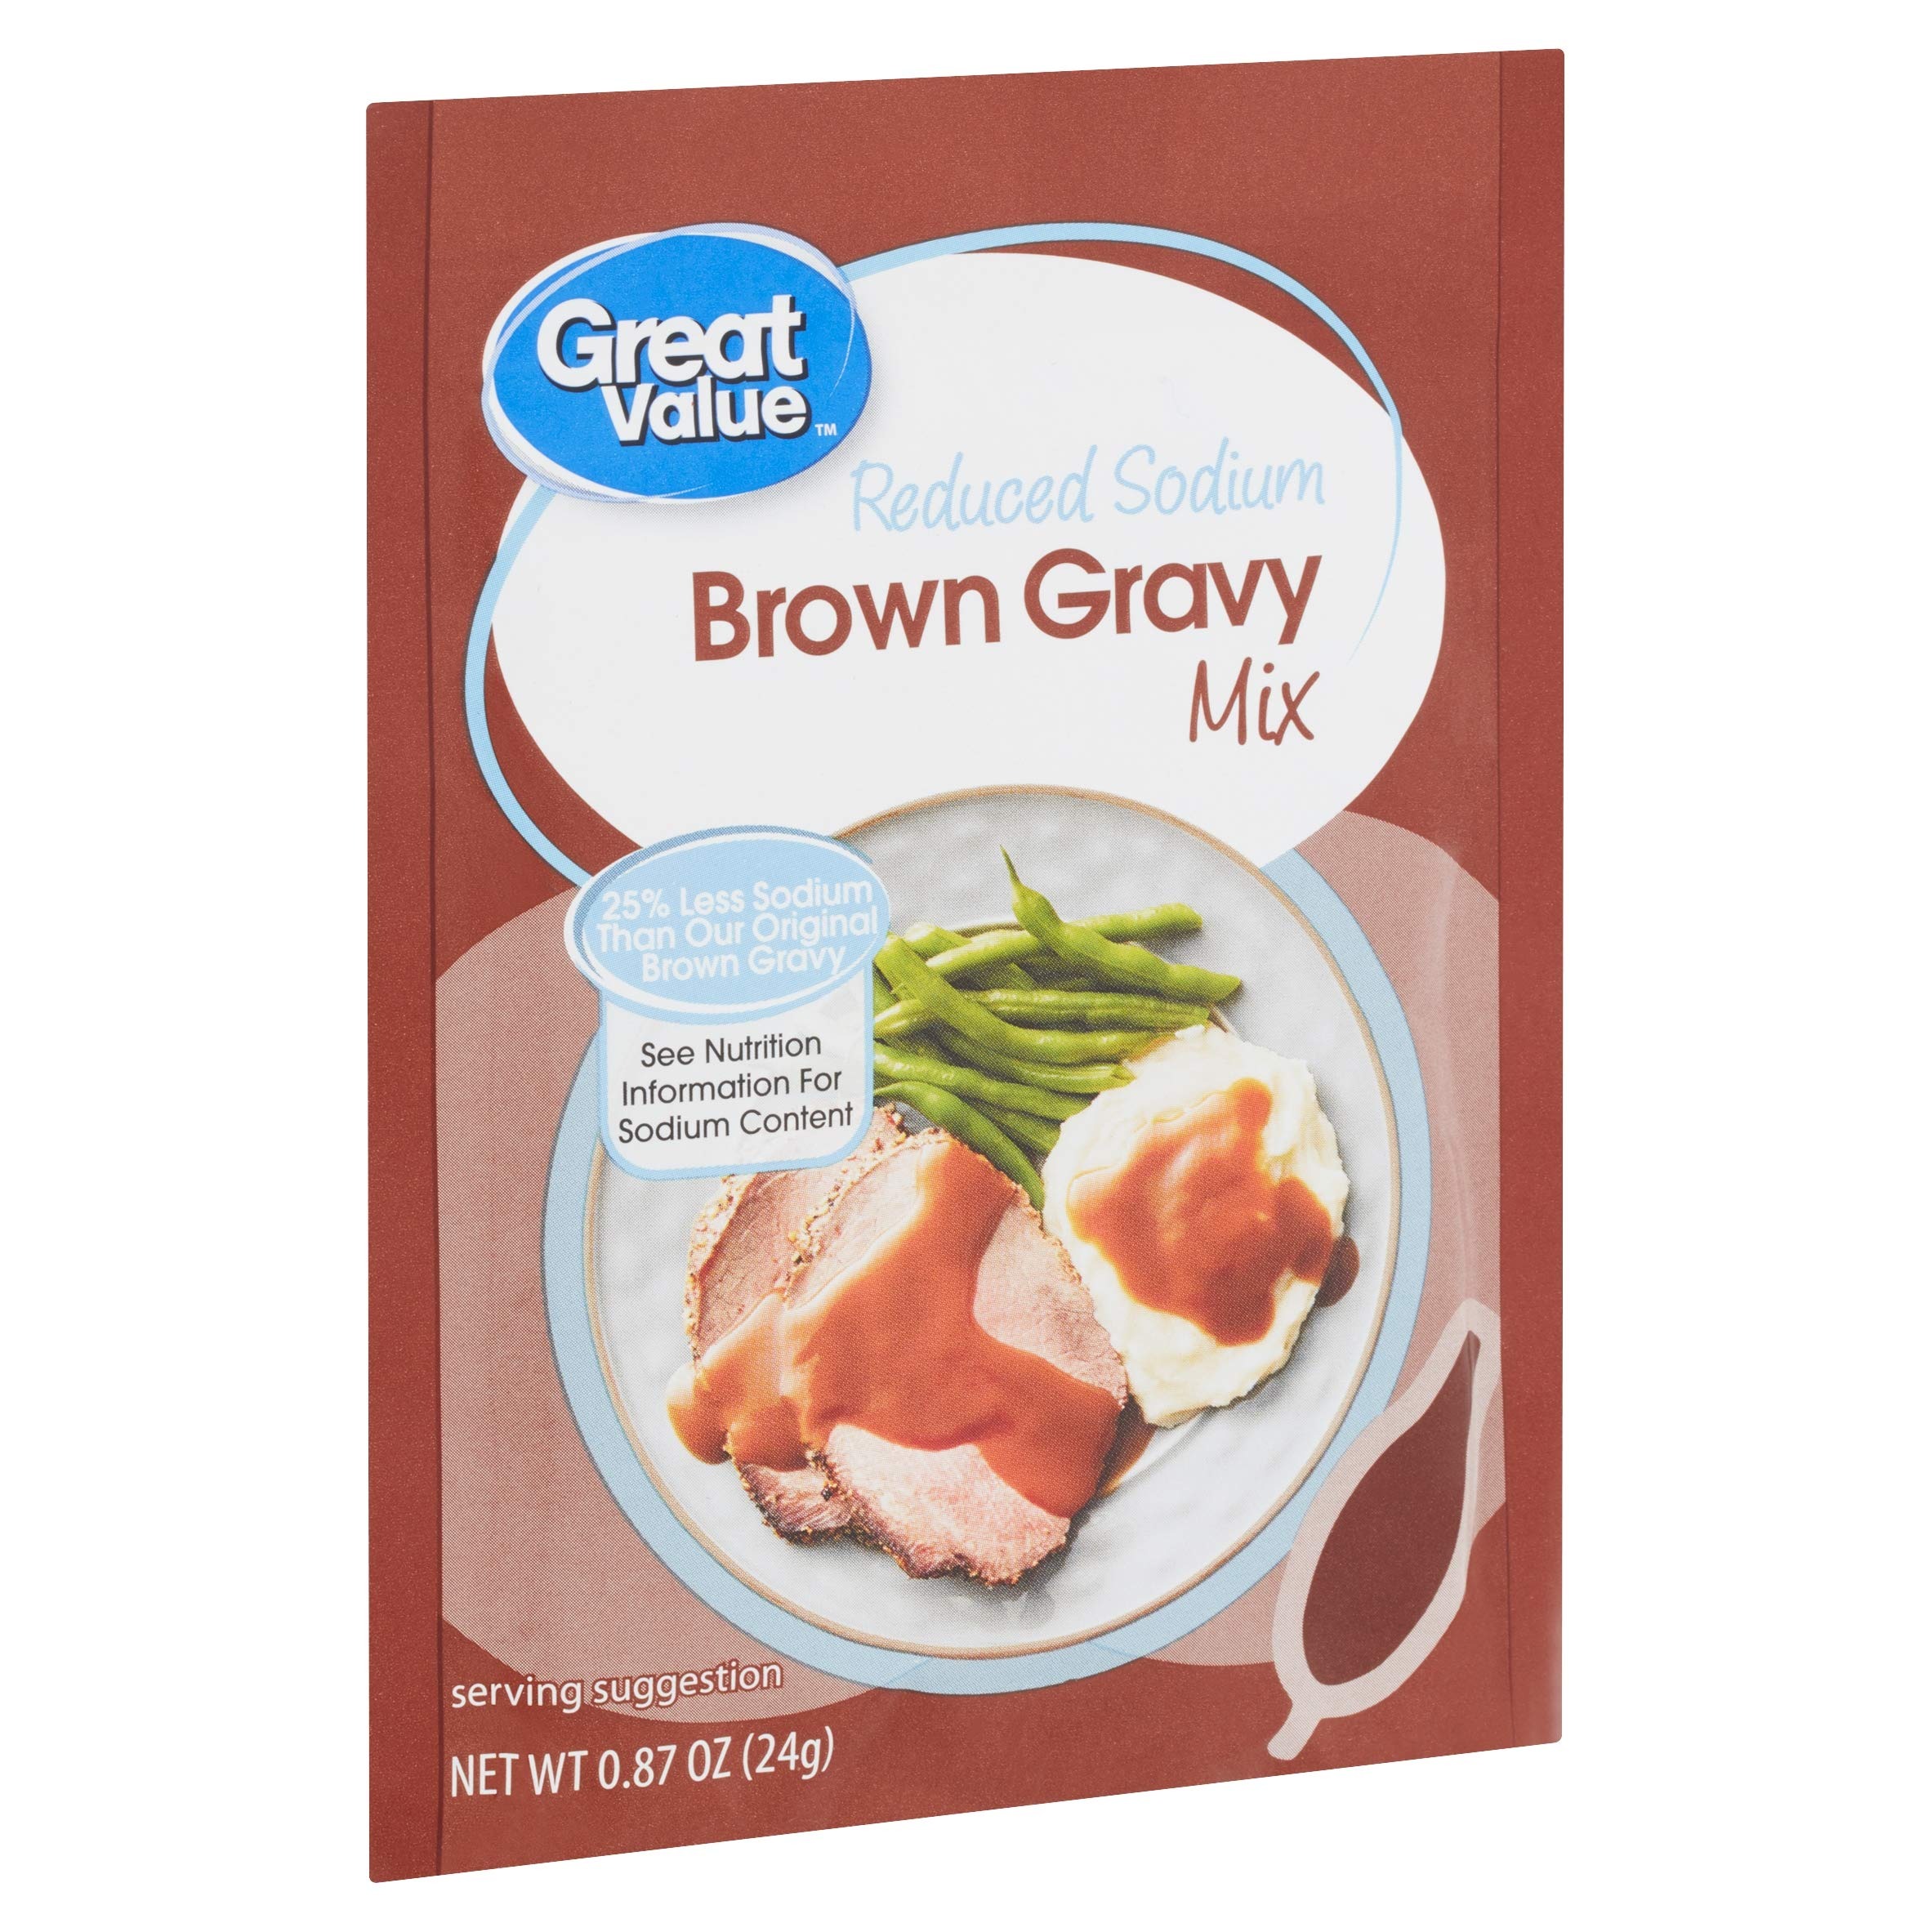
Item Name: Great Value Reduced Sodium Brown Gravy Mix, 0.87 oz (2 Packets)
Product Description: Great Value Reduced Sodium Brown Gravy Mix, 0.87 oz (2 Packets)
Value: 2.0
Unit: Count

Price: 0.48